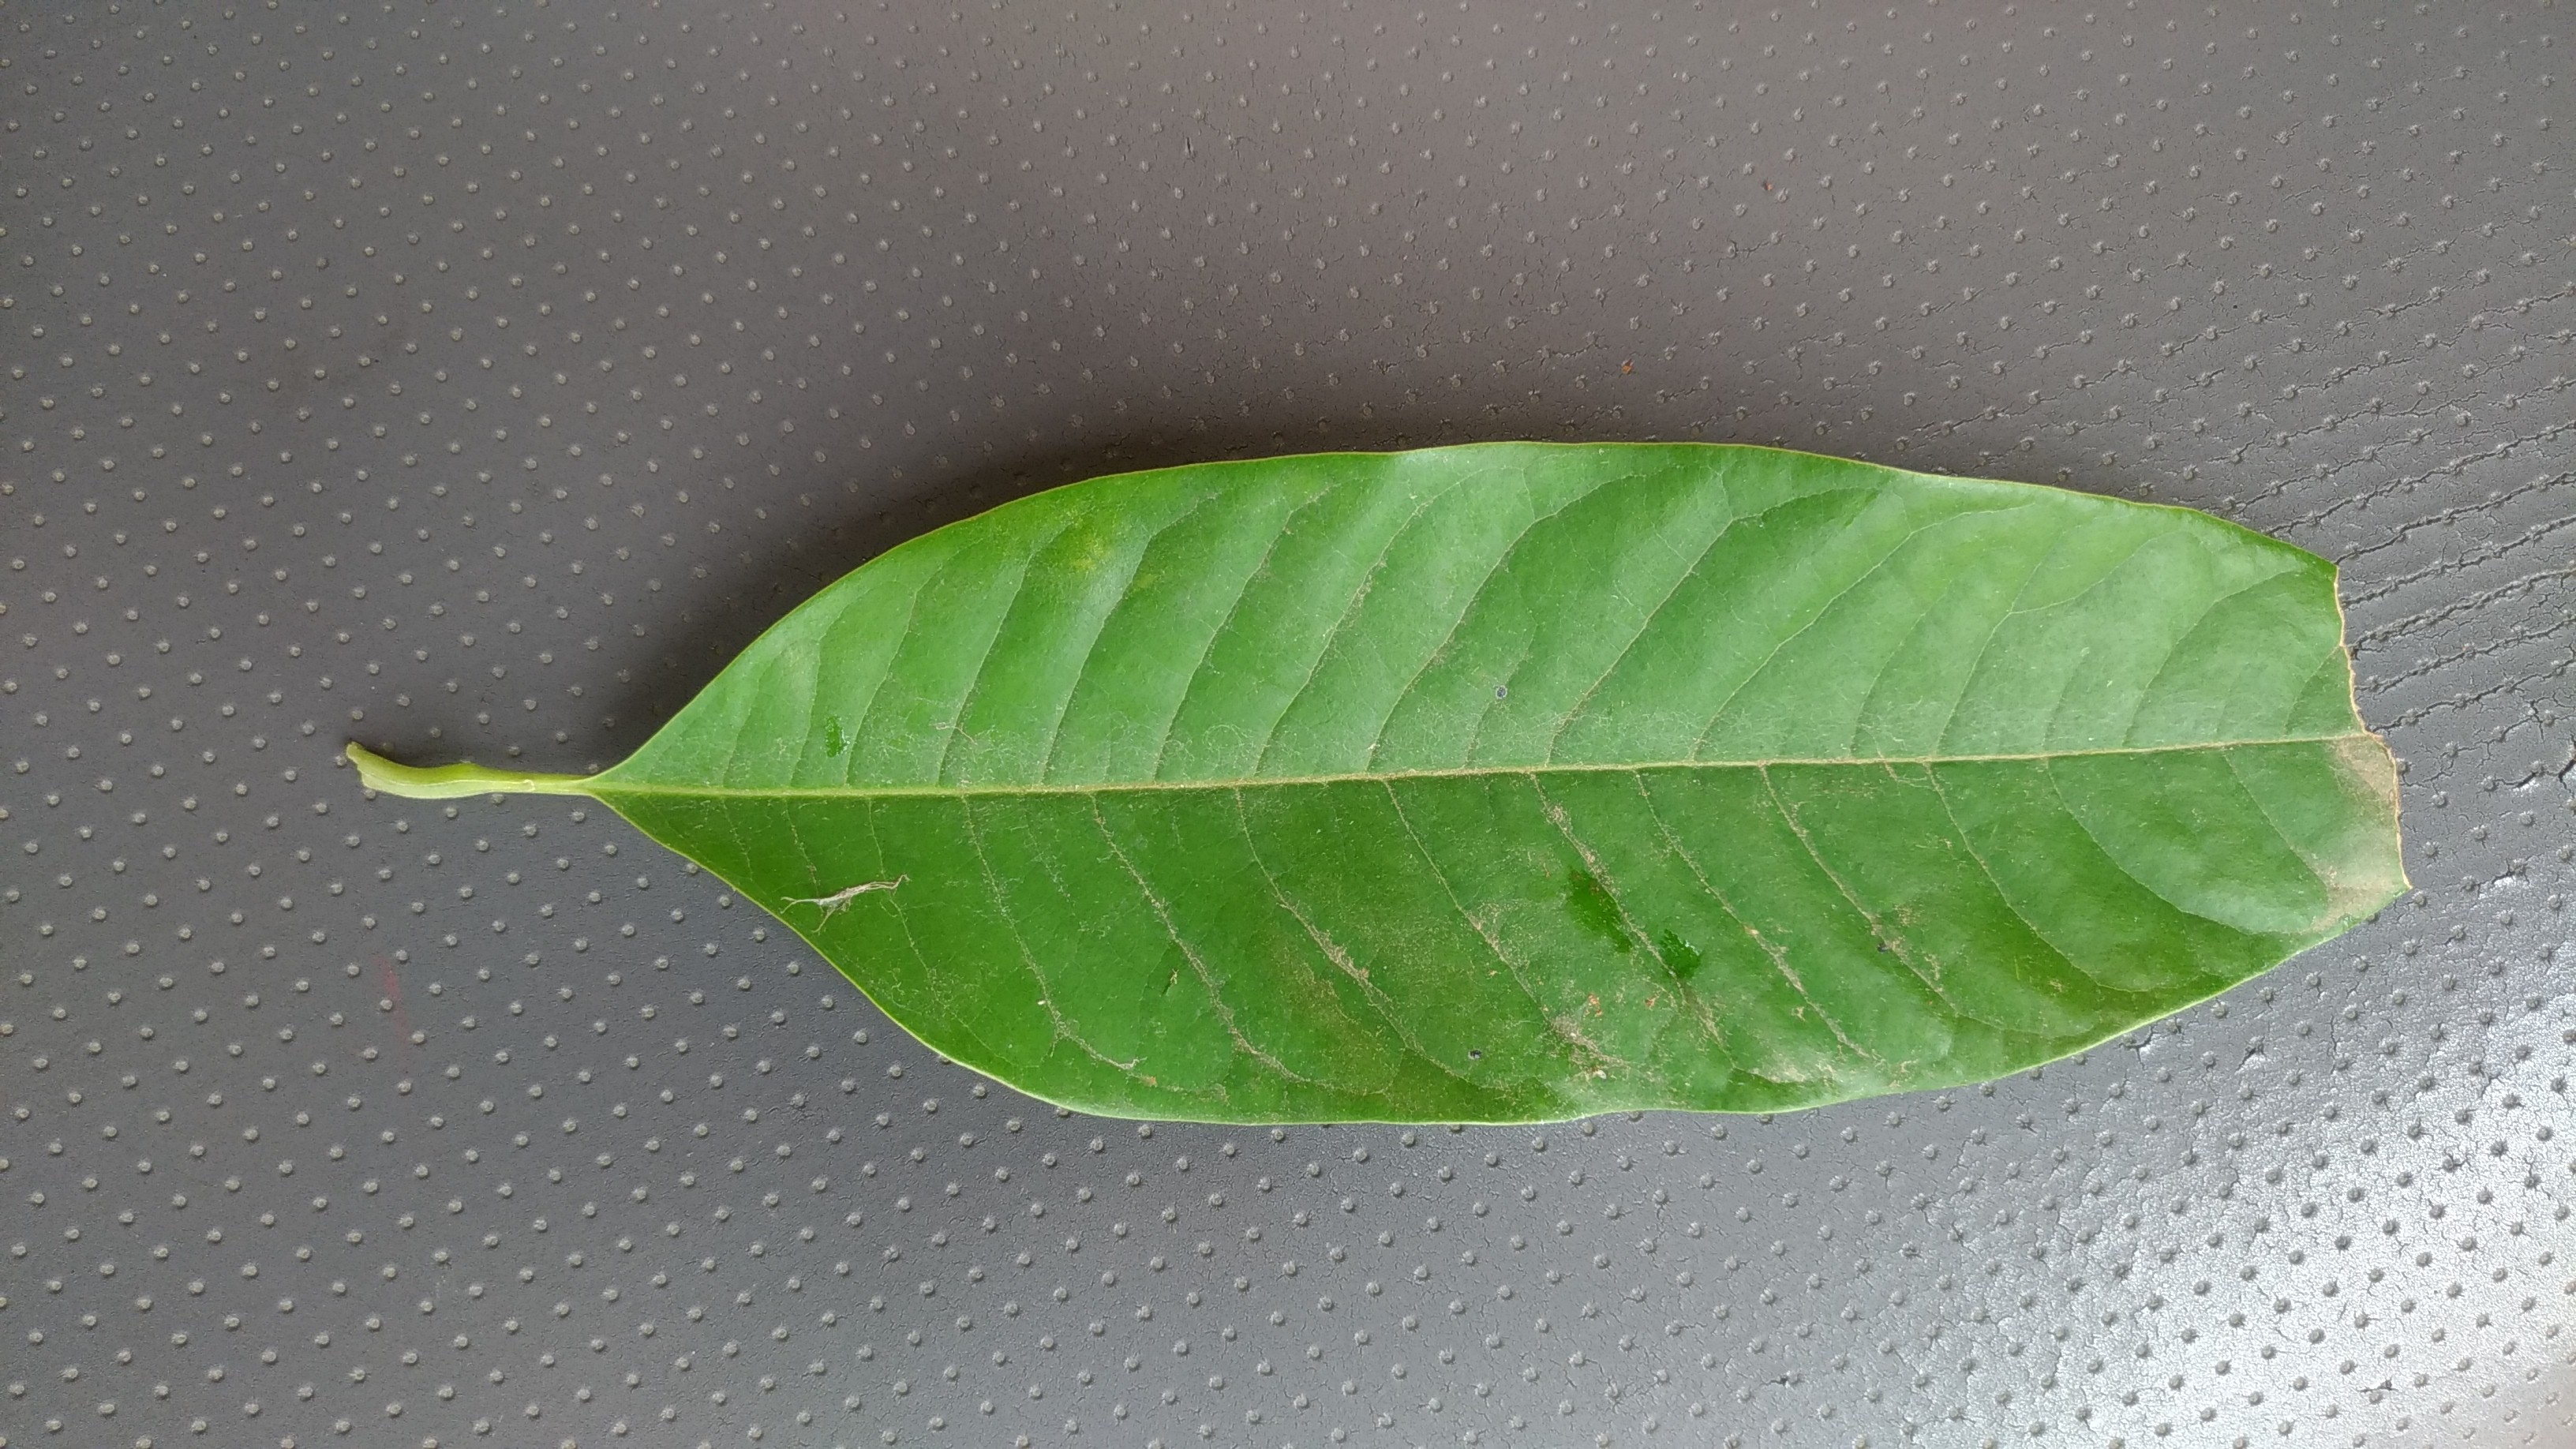
Plant: Coffee